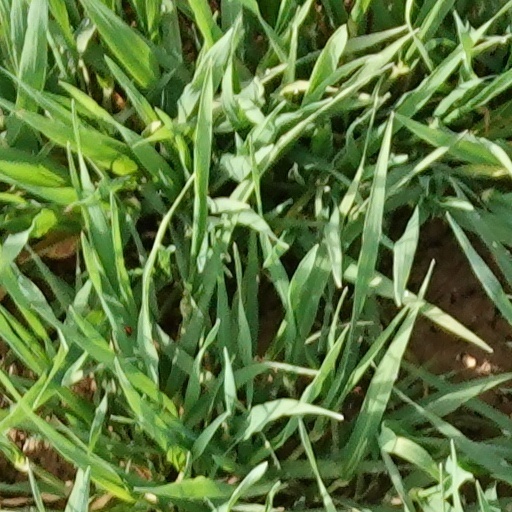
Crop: wheat